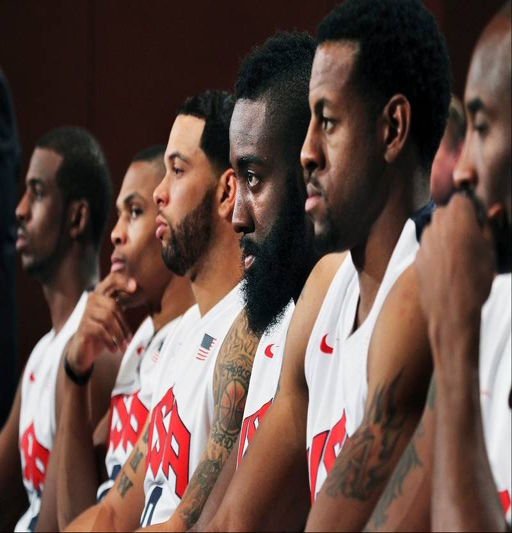
some members of basketball team at a news conference announcing the final roster for filming location .